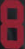
Number: 8